Art Instruction Schools

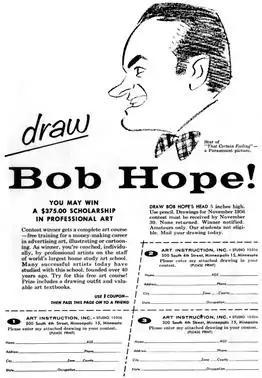

Two of the school's instructors were cartoonist Mort Walker and Minneapolis native Charles M. Schulz (later of "Peanuts" fame). When Schulz was in high school, his mother saw an ad for the Art Instruction, Inc. talent test that asked, “Do you like to draw?” Schulz took the $170 course, a huge sum during the Depression, while his father labored to make the payments. After World War II, Schulz worked on Catholic comic magazines and then signed on as an instructor with Art Instruction, Inc. He was still employed there when he began sketching the characters that later were developed into "Peanuts". Several of the "Peanuts" characters, including Charlie Brown, Linus, Frieda and "the little red-haired girl" were based on Schulz' co-workers and friends at Art Instruction. Other instructors who were friends of Schulz included Louise Cassidy and Jim Sasseville. Louise Cassidy was the basis for the character of Aunty Climax in a short-lived comic strip by Jim Sasseville. In a 1994 address, Schulz said, "Art Instruction Inc., it was a wonderful place to get started because the atmosphere was not unlike that of a newspaper office. All the instructors were very bright people; they were all ambitious, each of them had his or her desire whether it was to be a fashion artist, or a cartoonist, or a painter."